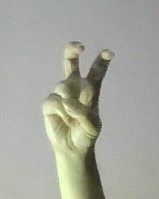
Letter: toot